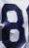
Number: 8